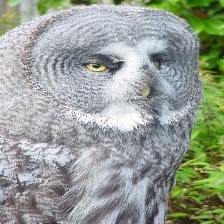
Species: GREAT GRAY OWL
Scientific name: STRIX NEBULOSA
ImageNet parent category: great_grey_owl